Tiszamogyorós

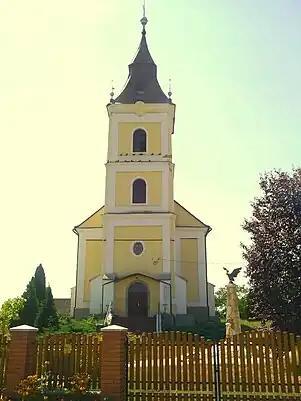
Reformed Church - Tiszamogyorós, Hungary

The founders of the village were members of the Gutkeled clan. Its first mention dates from 1297. According to the diploma, the field called Monoros had previously been pledged by the father of the father of the father, the father of the father of the father, to the relatives of the father of the father. It appears that the estate was expropriated from the pledge because the XIV. In the first half of the 19th century, István, the son of Apaj, was the owner of Slavonian vicebán until his death in 1342. After that, after a long lawsuit, the relatives of the side branches, the Bacska family and the Berencsi family, divided the estates of István, the son of Apaj, among themselves.